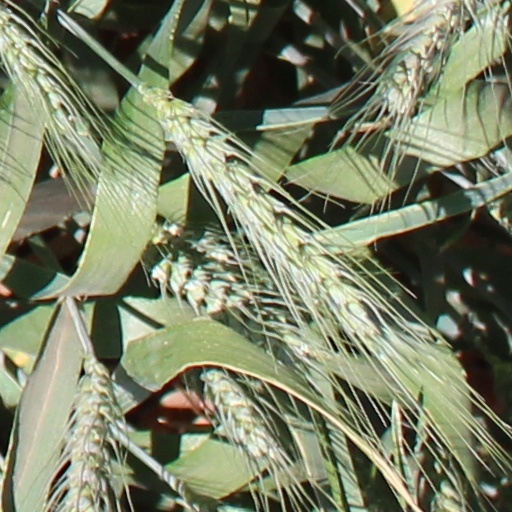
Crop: wheat